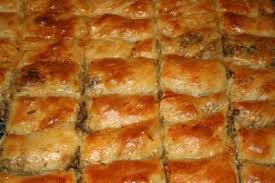
Yemek: borek